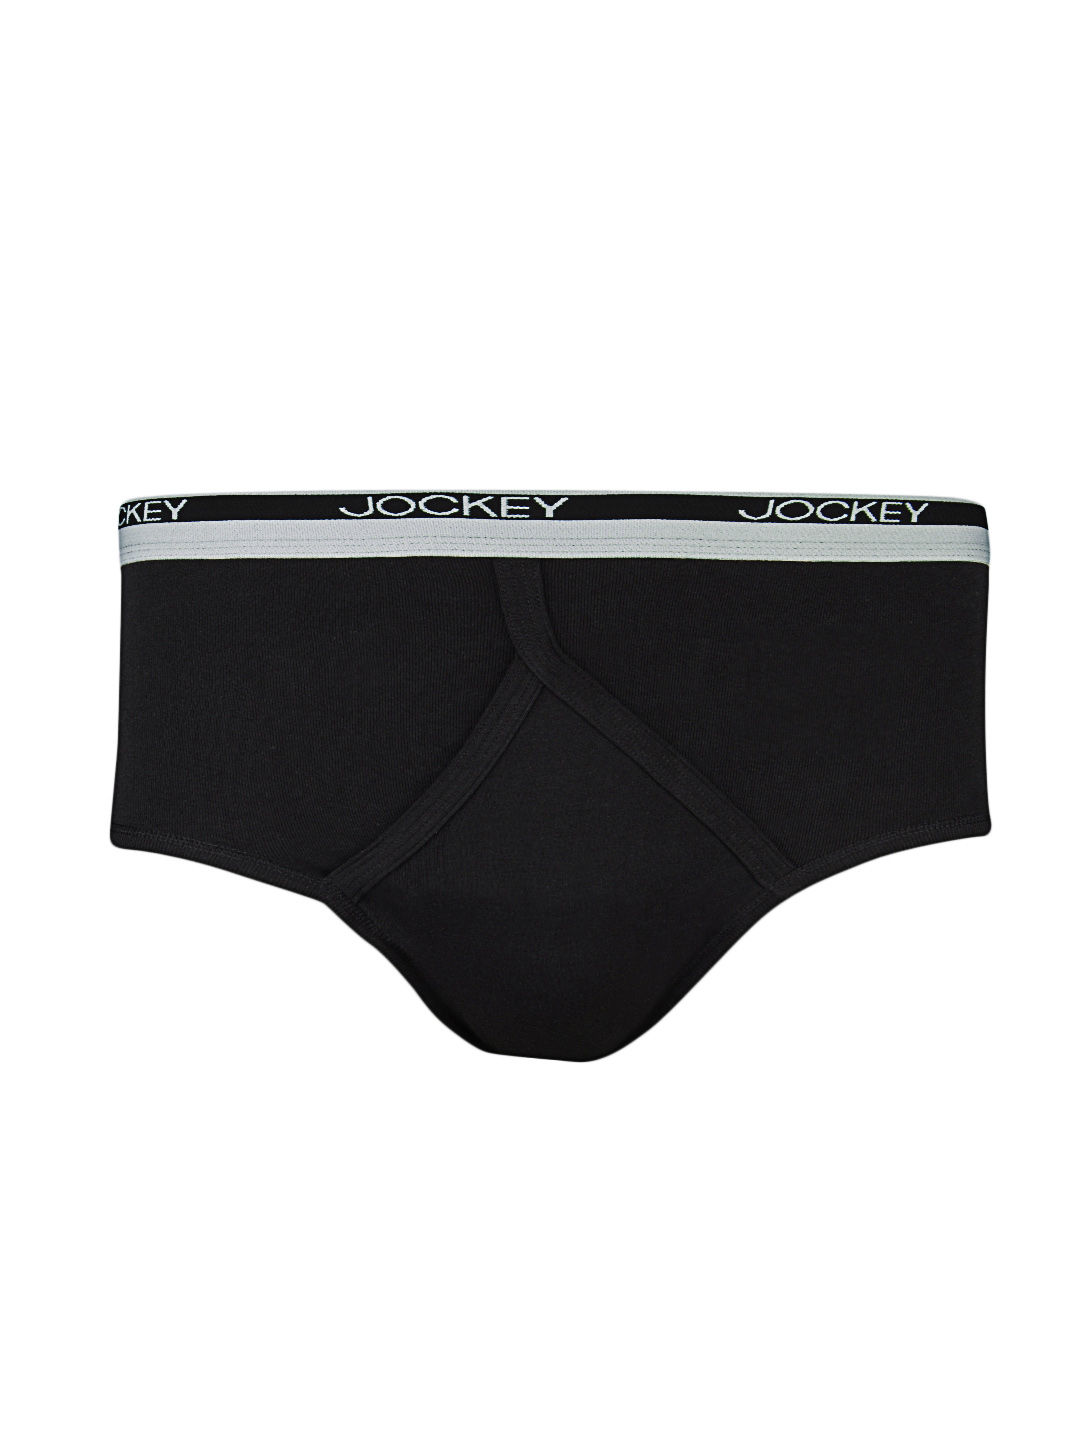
Jockey MODERN CLASSIC Men Black Y Front Briefs 2007
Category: Apparel / Innerwear / Briefs
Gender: Men
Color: Black
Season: Summer 2016
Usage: Casual